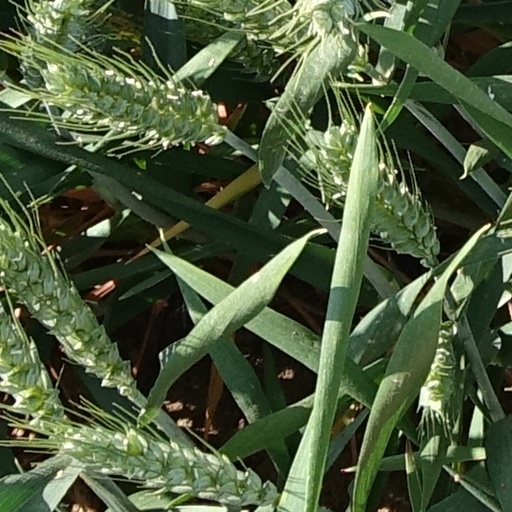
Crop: wheat